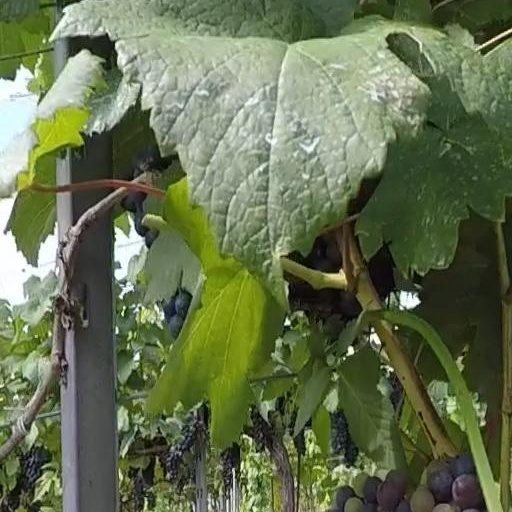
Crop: grape